Olaf Thommessen

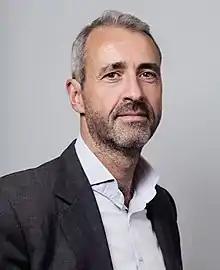
Thommessen in 2020

Olaf Henning Thommessen (born 1 August 1966) is a Norwegian businessperson and politician who was a deputy representative to the Parliament of Norway from Oslo from 2005 to 2009. He was the chief executive officer of SMB Norge, The Norwegian Association of Small & Medium Enterprises.